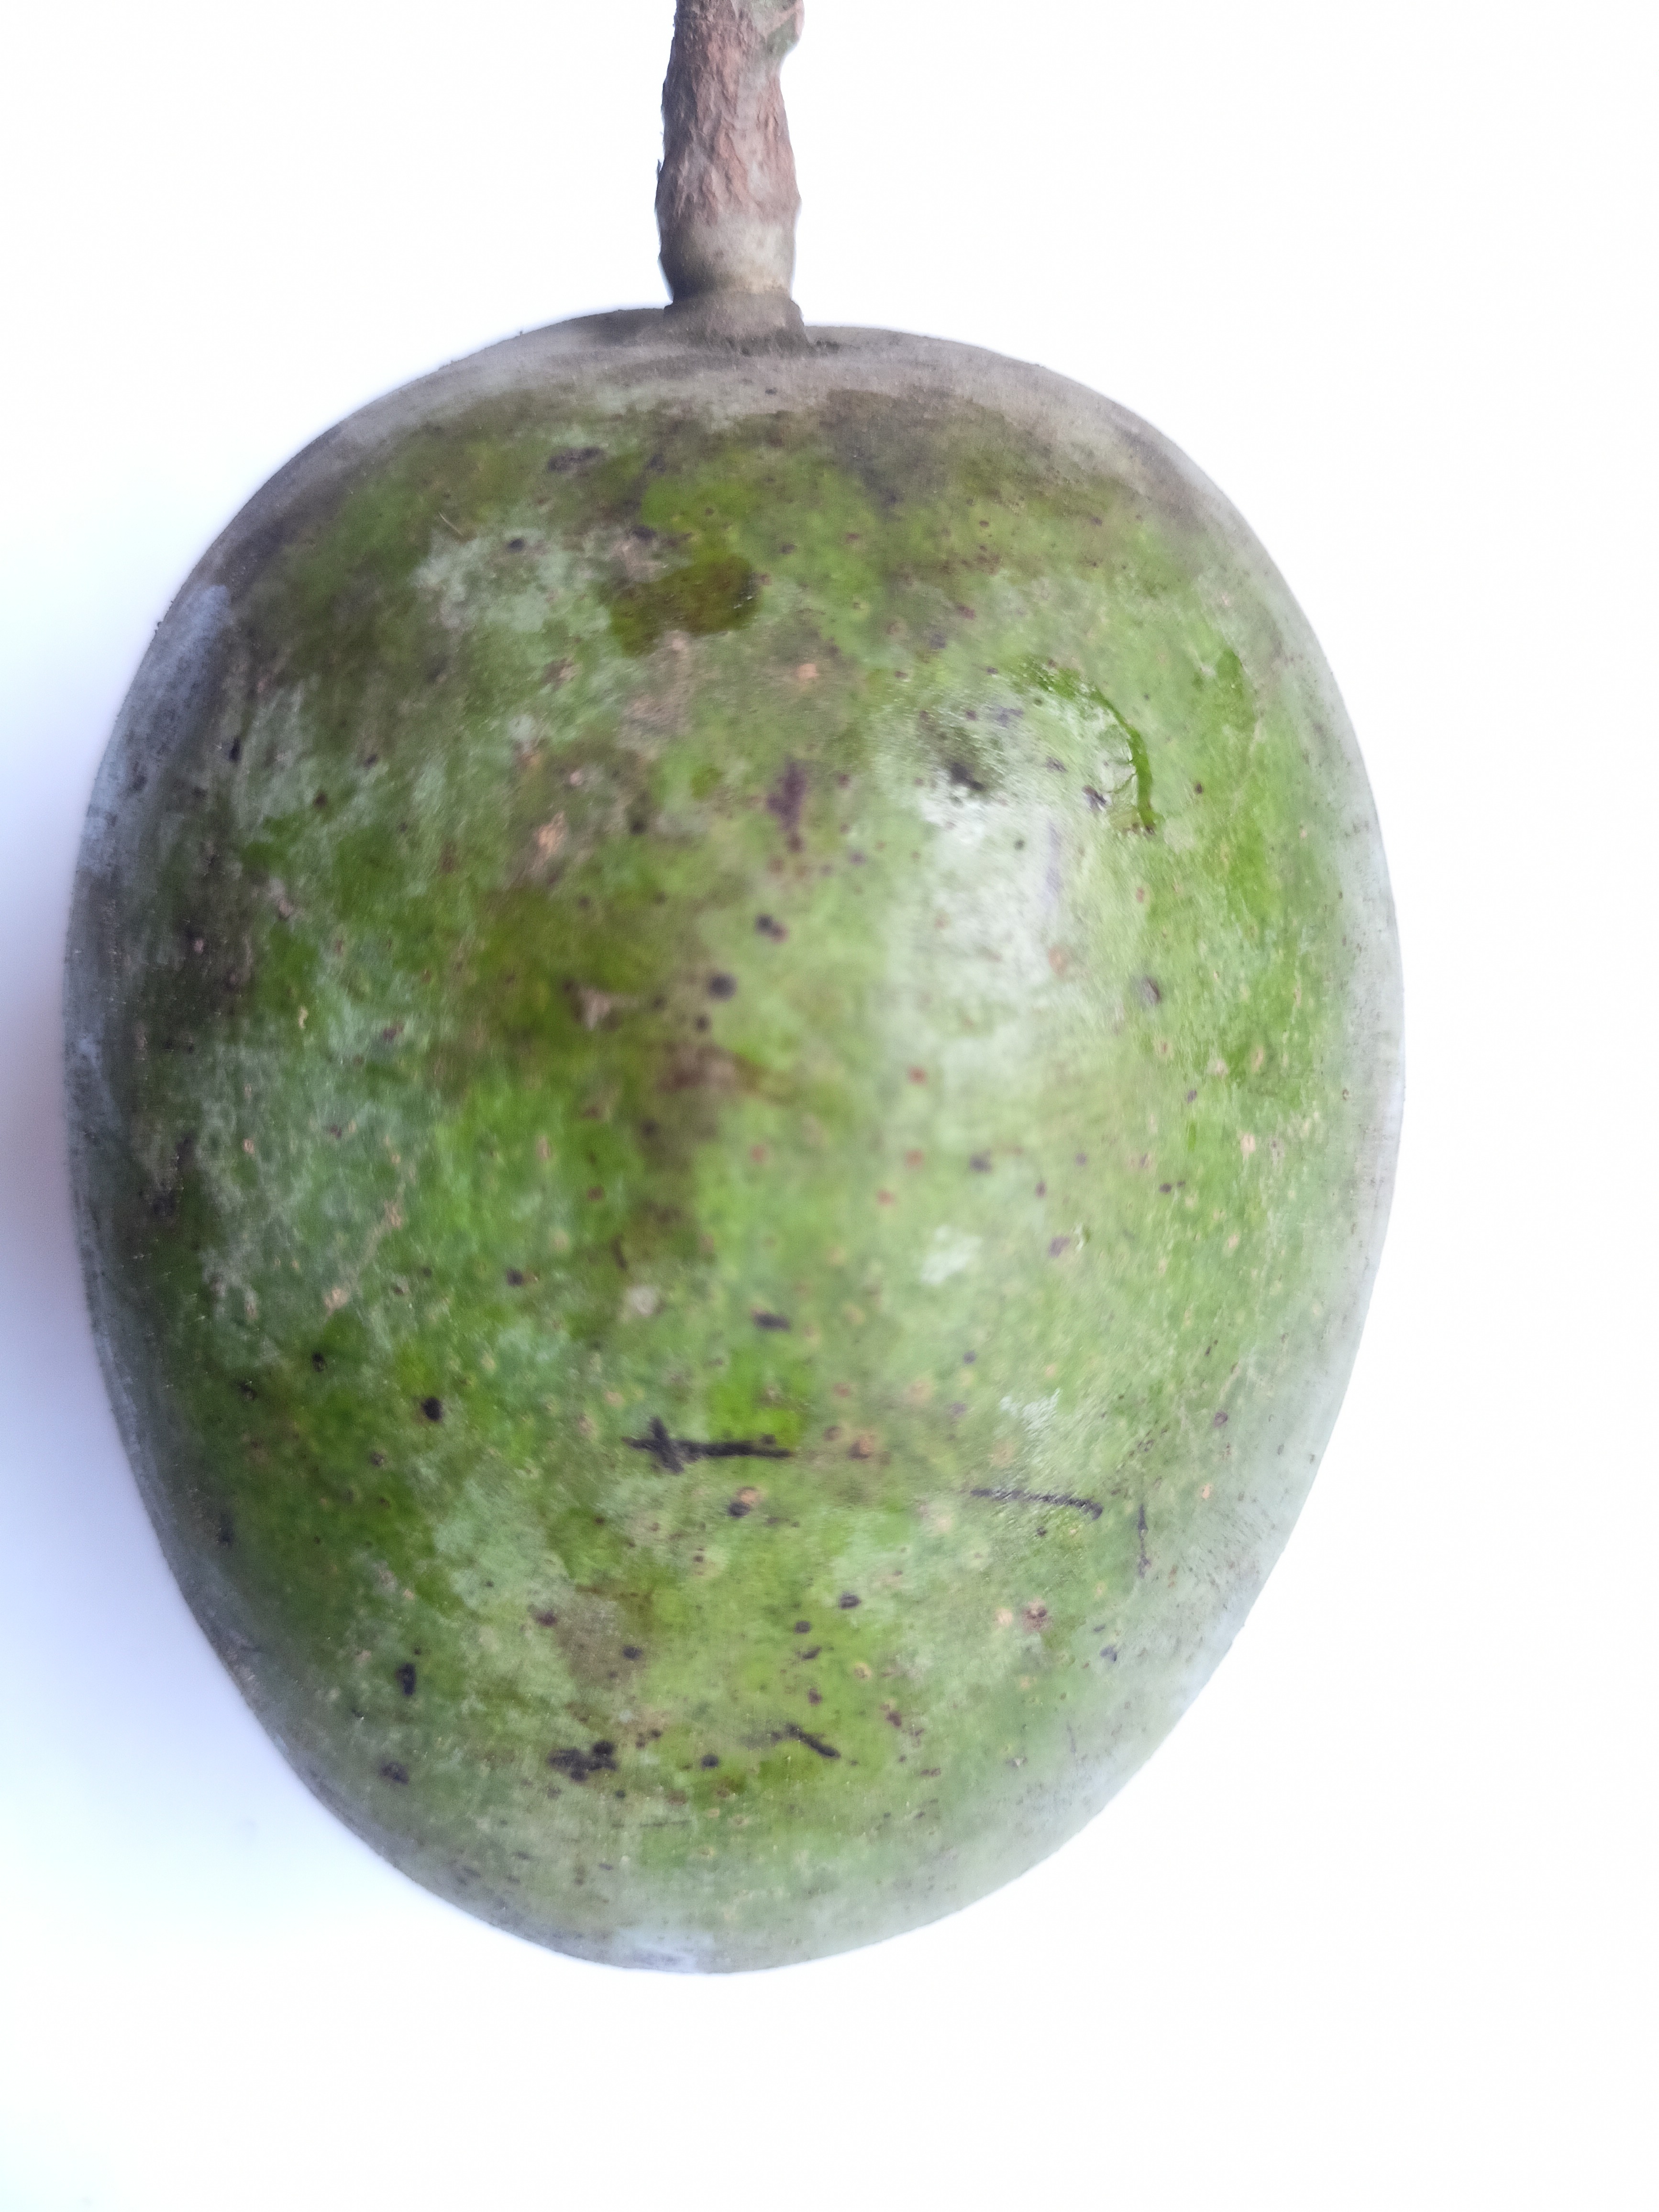
Mango variety: Khrishapat